Vic Mignogna

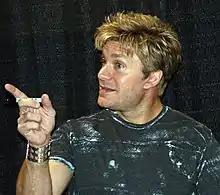
Mignogna at a comic expo in Calgary, Alberta, Canada, June 2011

Vic Mignogna has voiced characters in over 100 anime and video game titles, including "Dragon Ball Z", "Bleach", "Code Geass", "Shin-chan", and "Hell Girl".